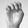
ASL letter: E